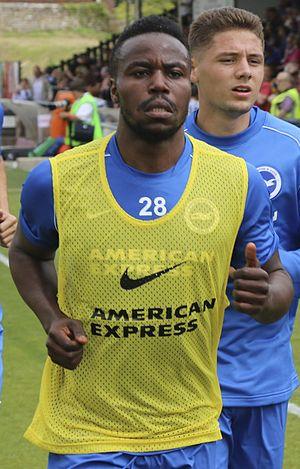
Nzuzi Bundebele Toko, plus connu sous le nom de Nzuzi Toko, est un footballeur congolais né le 20 décembre 1990 à Kinshasa.